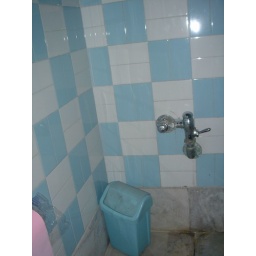
This is a stall in the women's restroom... they always had pink toilet paper, which I thought was neat.